Broadcasting Company of America

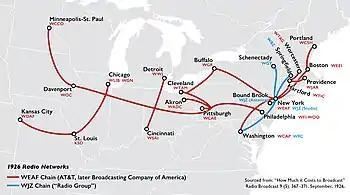
The WEAF and WJZ chains

Organized radio broadcasting was introduced in late 1920 and 1921, and by the end of 1922 there were more than 500 stations throughout the United States. AT&T soon recognized that it had the technical expertise and patent rights needed to play an important, and possibly dominant, role in the industry. As early as December 1921, a memo prepared by two AT&T engineers proposed that the company construct a nationwide radio network, using the company's longlines to connect together individual stations. They also noted that "this service would enable the national and local advertisers, industrial institutions of all kinds, and even individuals if they desire, to send forth information and advertising matter audibly to thousands". AT&T moved quickly to start implementation of its bold plan, and on February 11, 1922, formally announced its intention to develop a "national chain of radio transmitting stations".